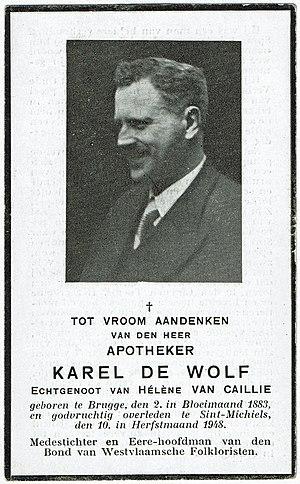
Carte de souvenirs du folkloriste belge Karel De Wolf (1883-1948)